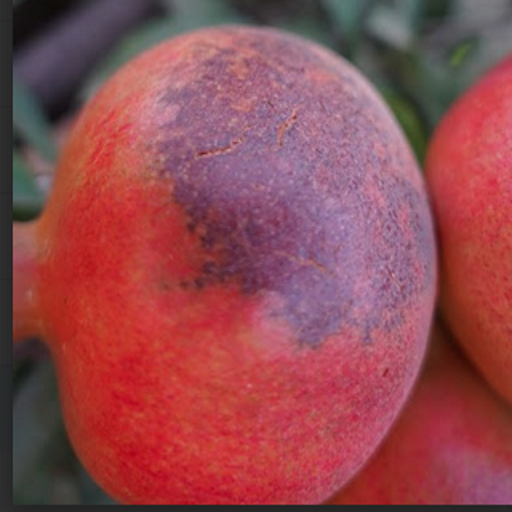
Label: Sunburn